Robert College

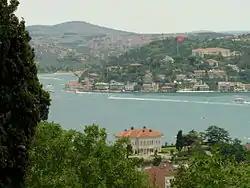
A view of the Bosphorus from Robert College Plateau

Robert College graduates traditionally continue their education in the United States or Turkey, though in recent years the number of students studying in Canada and the United Kingdom increased. Every year, approximately 50–60 percent of the graduating class choose to study abroad, while those wishing to study in Turkey get placed in a university based on their score on the Core Proficiency Test–Advanced Proficiency Test (TYT-AYT). In 2006, Robert College ranked first in all three sections of ÖSS, a formerly-administered Student Selection and Placement System test, among private high schools in Turkey, with 76 out of 132 students taking the exam scoring in the top 0.3% (top 5000). Out of the 104 students who chose to study in Turkey, 29 were admitted to Boğaziçi University, which is the one of the highest ranking schools in Turkey. 56 students chose to continue their education abroad and 36% of these students are attending Ivy League colleges. In 2011, Robert College placed 123 graduates in Turkish universities, 21 of them, 40%, in Boğaziçi University. Another 53 planned to study abroad, 8 (15%) in the Ivy League. Of the 79 students who had applied abroad, 75 were offered admission.